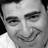
Emotion: happy